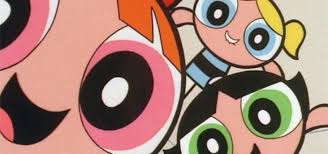
Portrait style: Cartoon Portrait